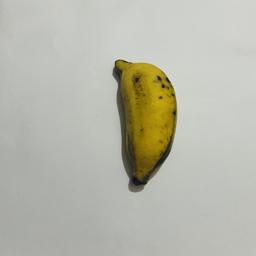
Ripeness: Semi-ripe